Stella Maris (1925 film)

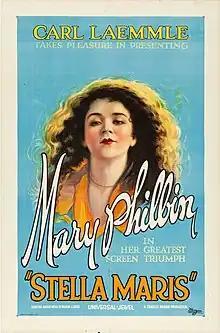
Poster

Stella Maris is a 1925 American silent drama film directed by Charles Brabin, written by Mary Alice Scully and based on a William J. Locke's 1913 novel. The film is a remake of the 1918 version, starring Mary Pickford.